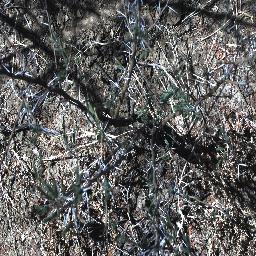
Label: prickly_acacia